Christian August von Eyben

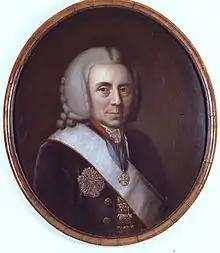
Contemporary portrait of Christian August von Eyben

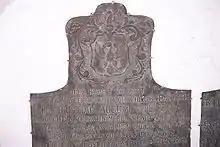
The von Eybens' gravestone in Lübeck Cathedral

Christian August von Eyben (30 August 1700, Schleswig - 21 January 1785, Lübeck) was a German lawyer and dean of the Bishopric of Lübeck.